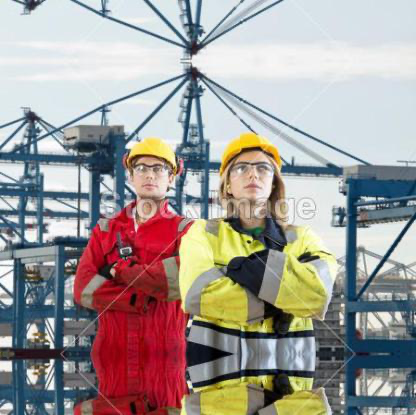
Objects in the image:
label: helmet
label: helmet